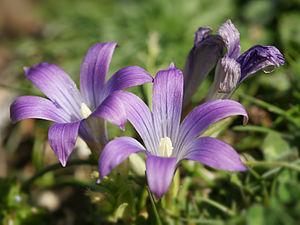
Fleurs de romulée de Ligurie. Photo prise en Sardaigne (Italie).